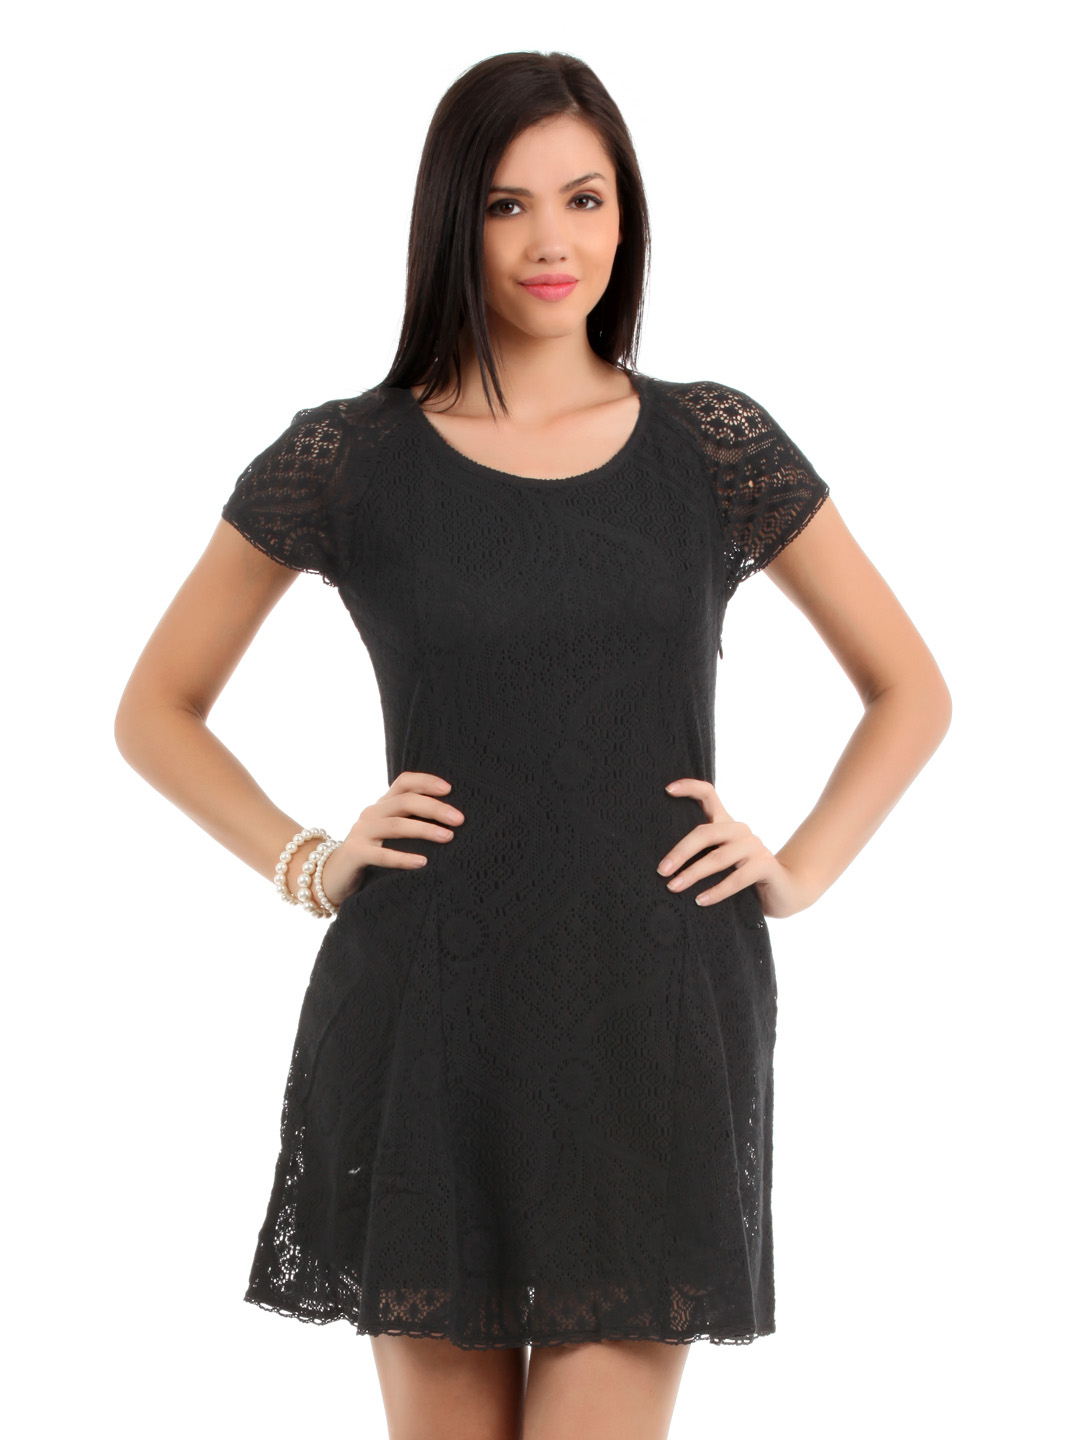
Elle Women Black Dress
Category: Apparel / Dress / Dresses
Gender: Women
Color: Black
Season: Summer 2012
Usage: Casual